Wurld (musician)

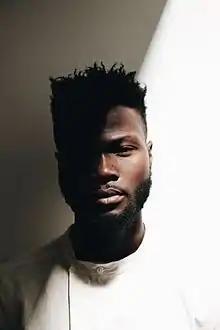
Image of Sadiq Onifade

Sadiq Onifade (2 January 1987) known popularly known as WurlD, is a Nigerian singer and songwriter. Born in Lagos, Nigeria, WurlD relocated to Atlanta, Georgia to pursue a secondary education and record music. He describes his style of music as electro-fusion. He released his debut EP "Evolution" in 2013.